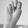
ASL letter: N